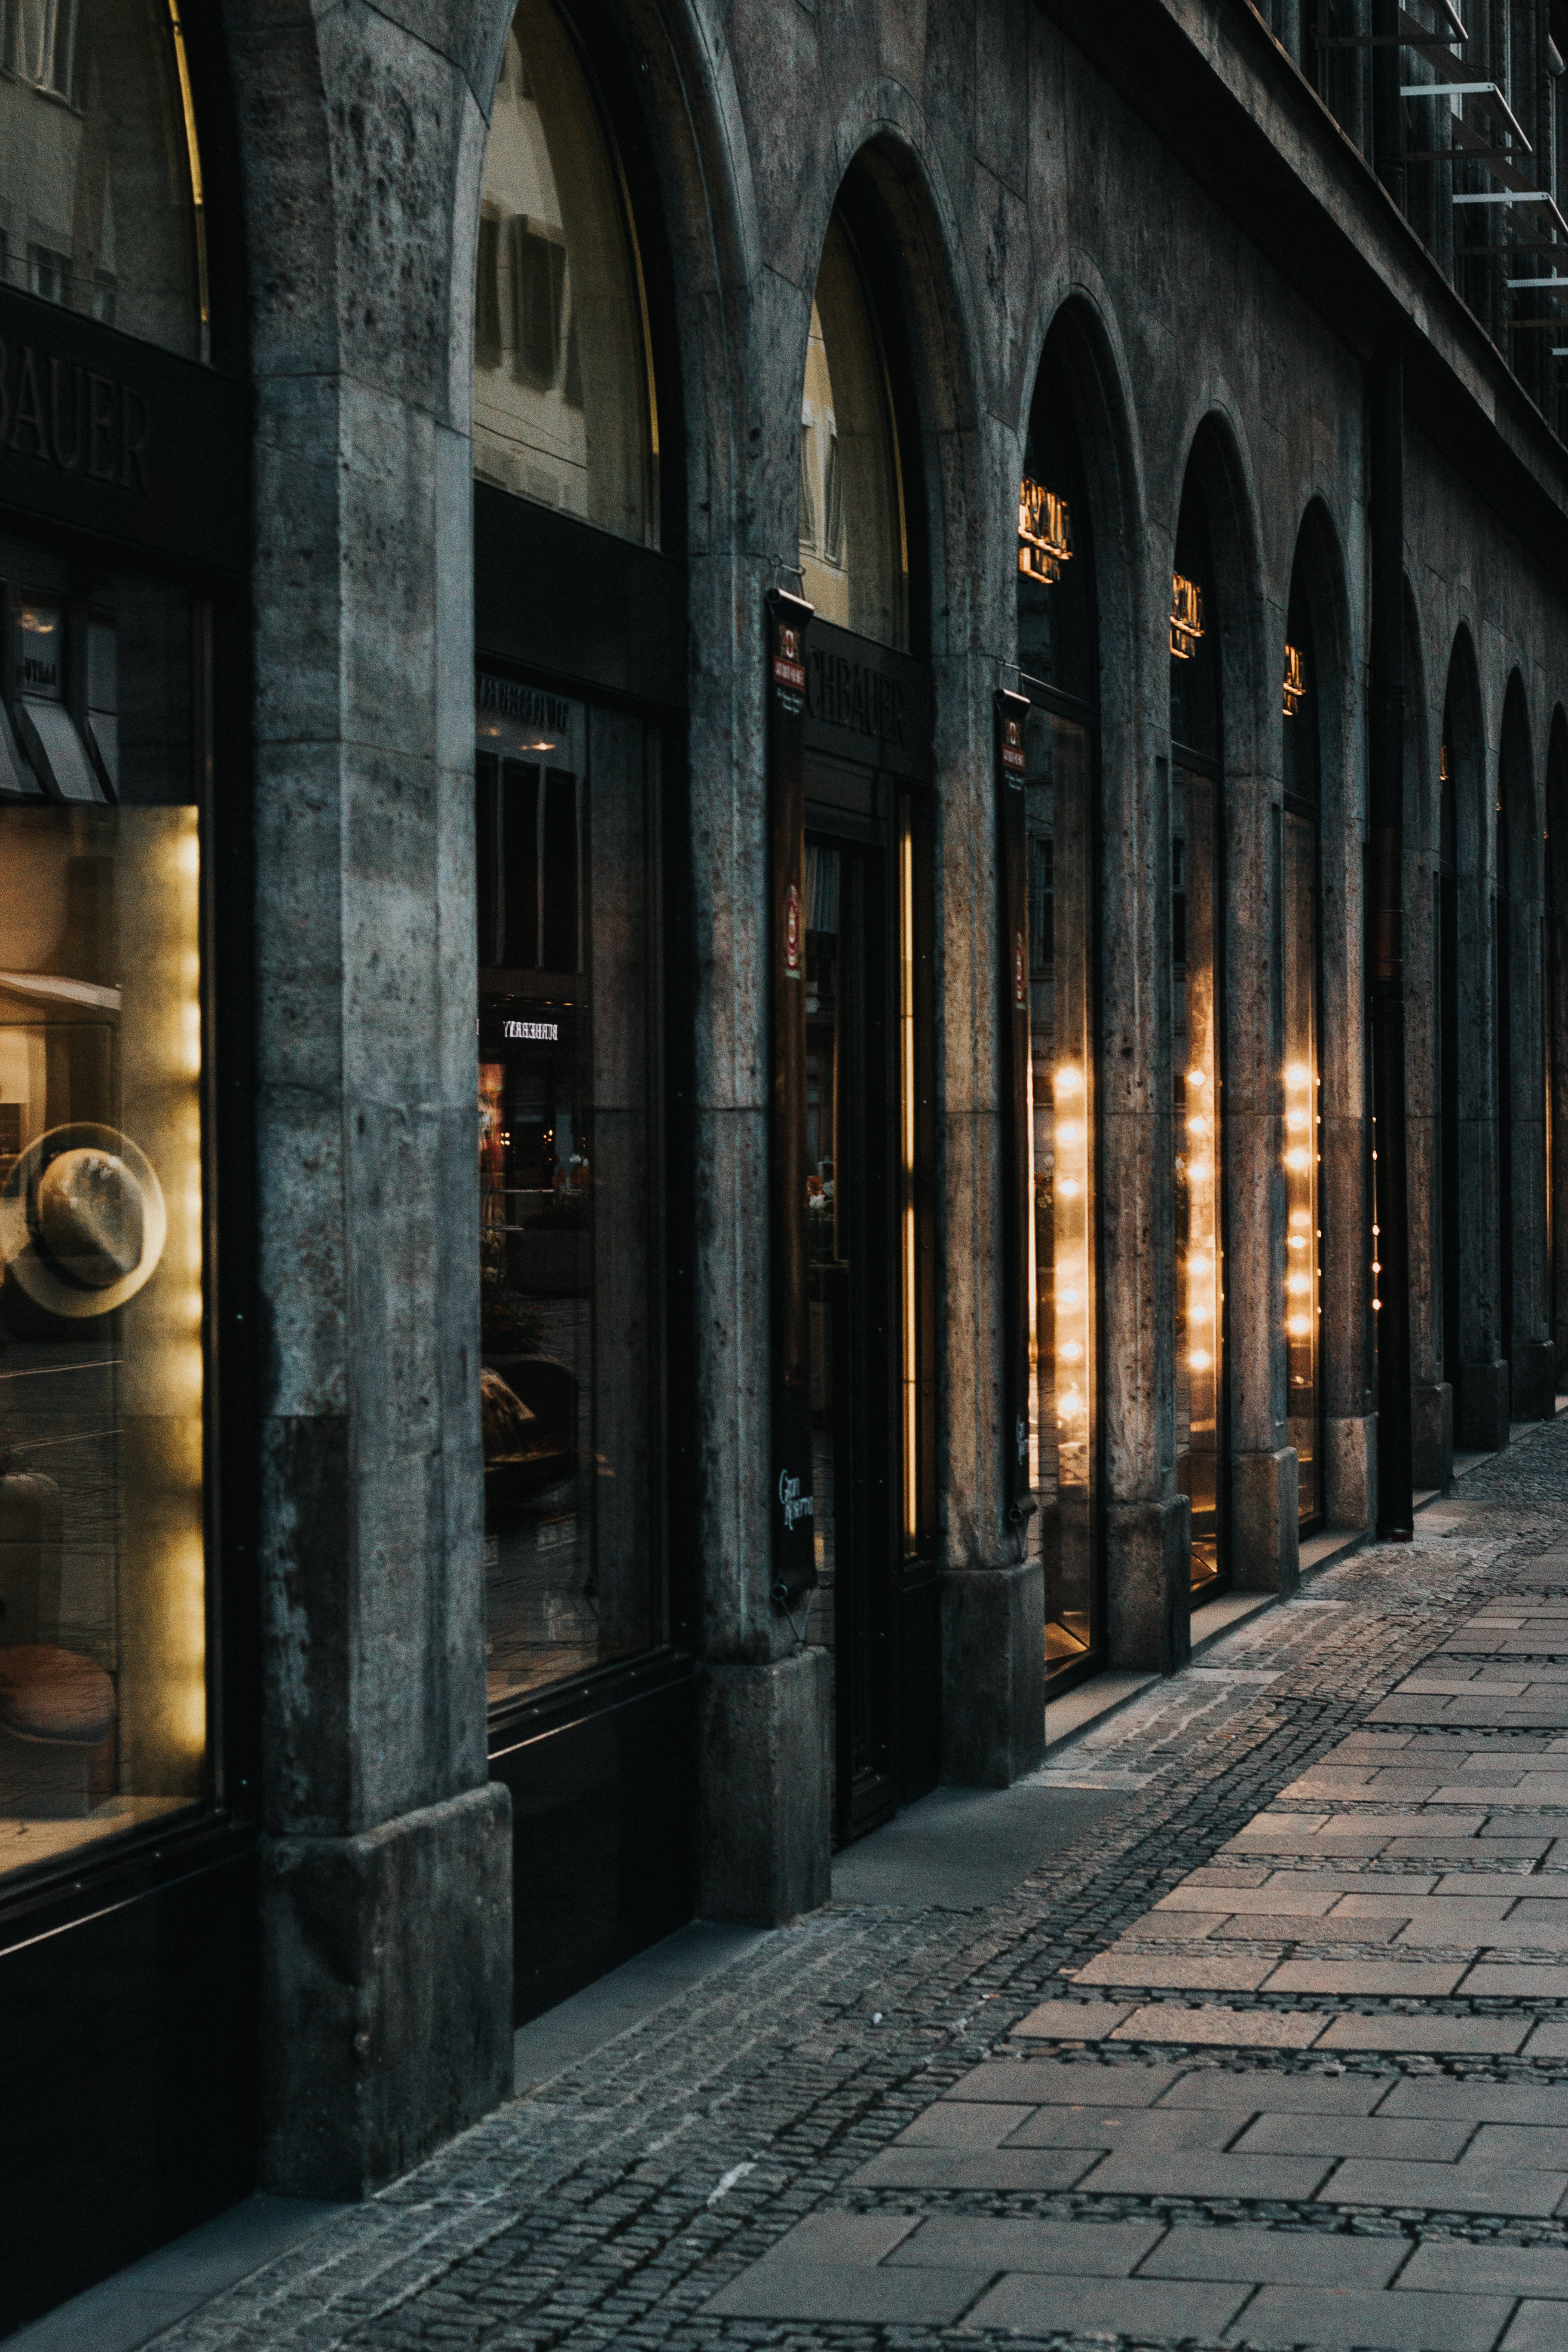
infrastructure, alley, street, window, building, city, facade, arch, road, arcade, evening, night